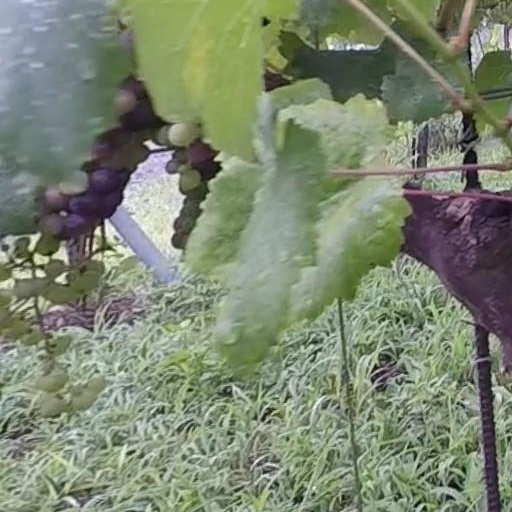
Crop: grape